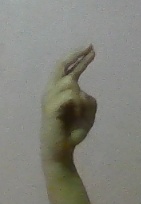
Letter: zay